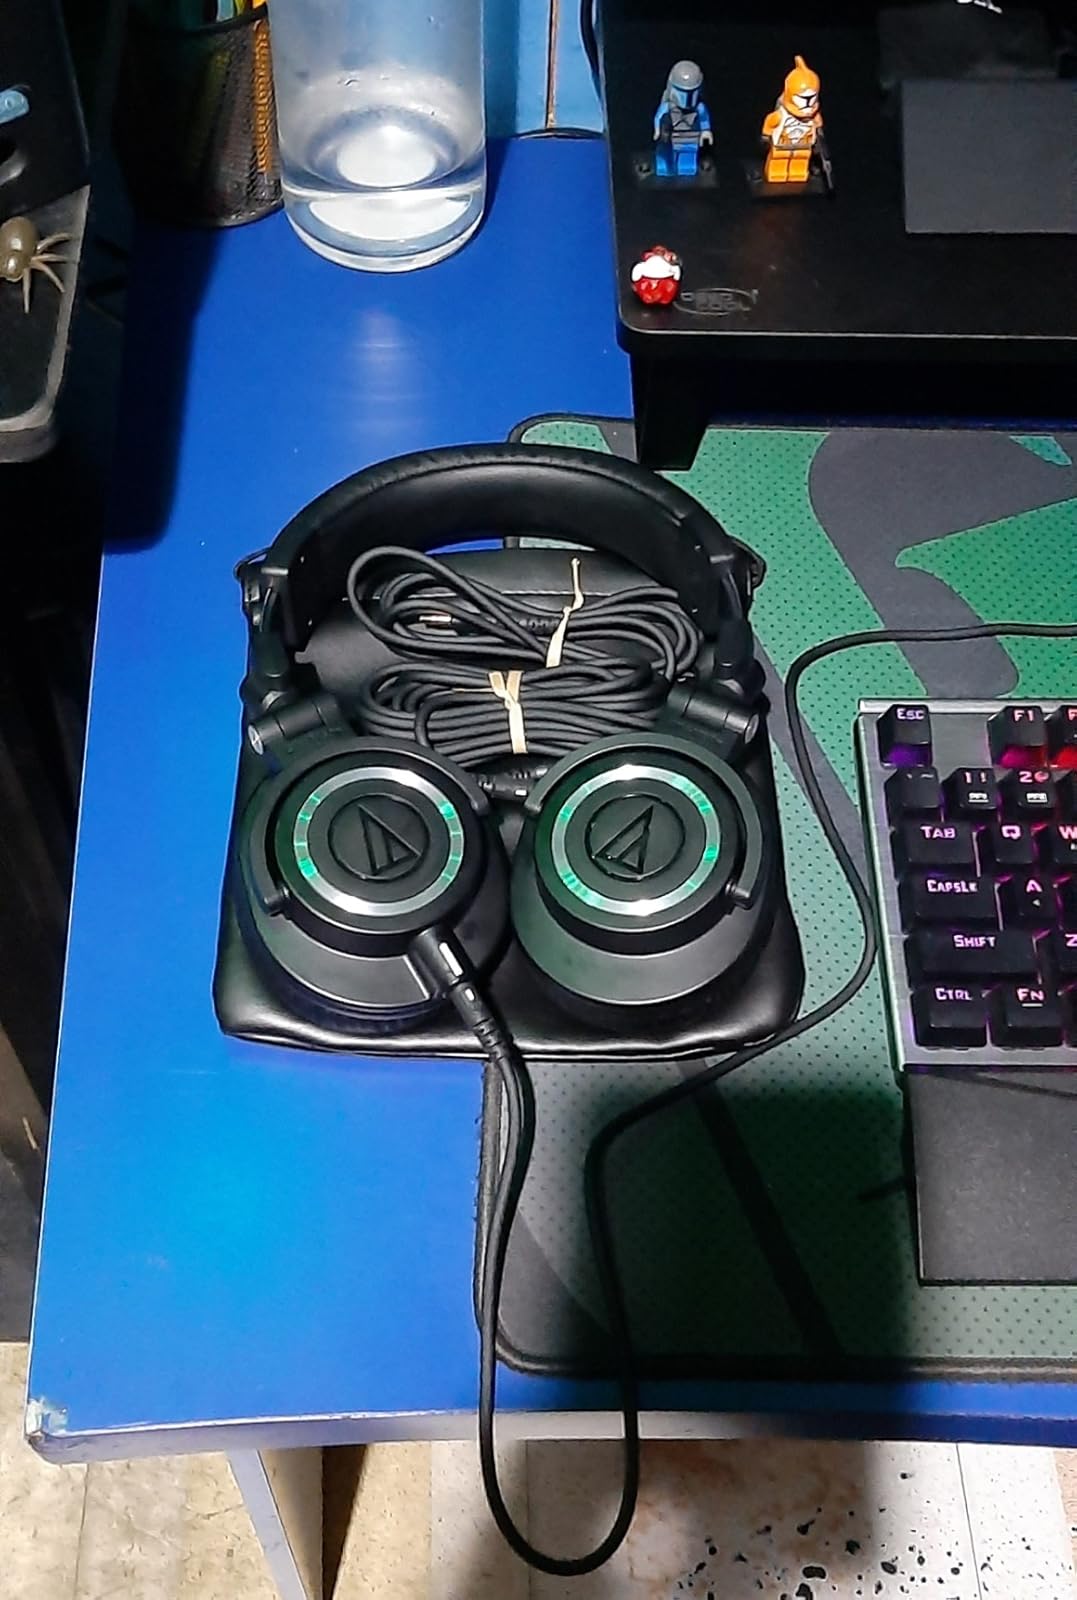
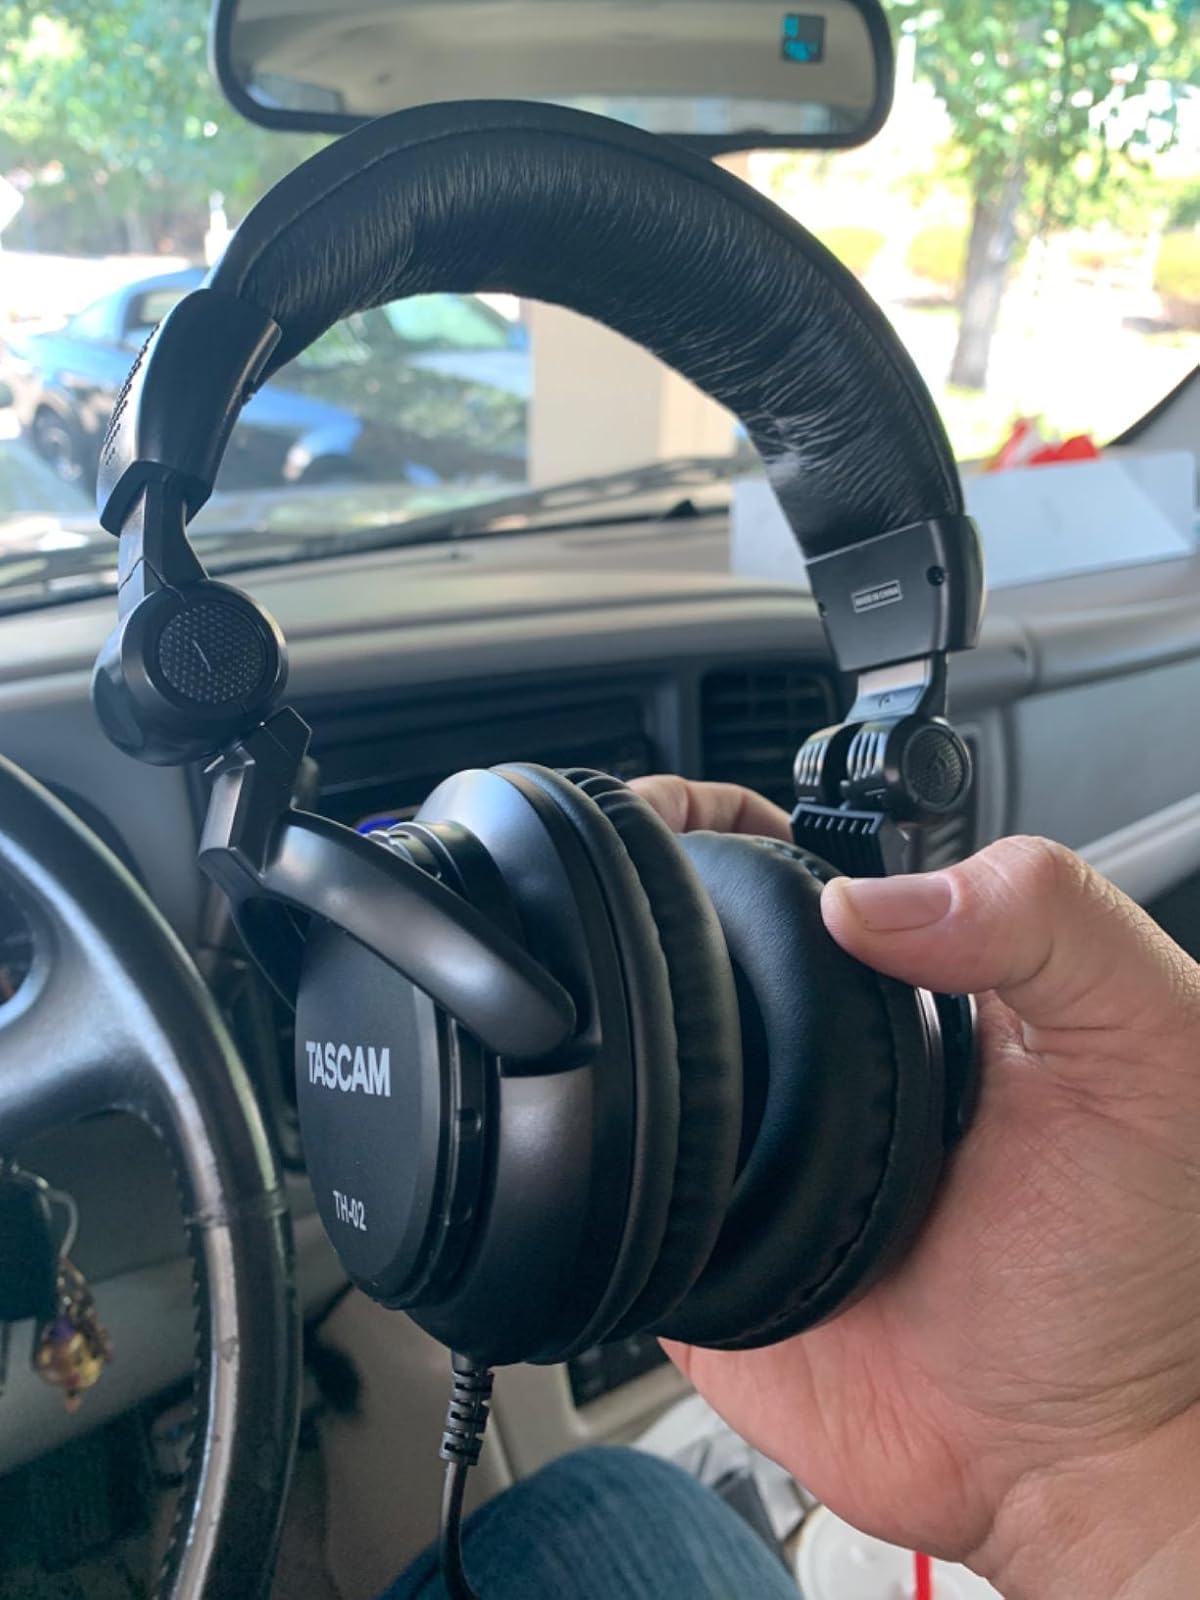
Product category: headphones
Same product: no